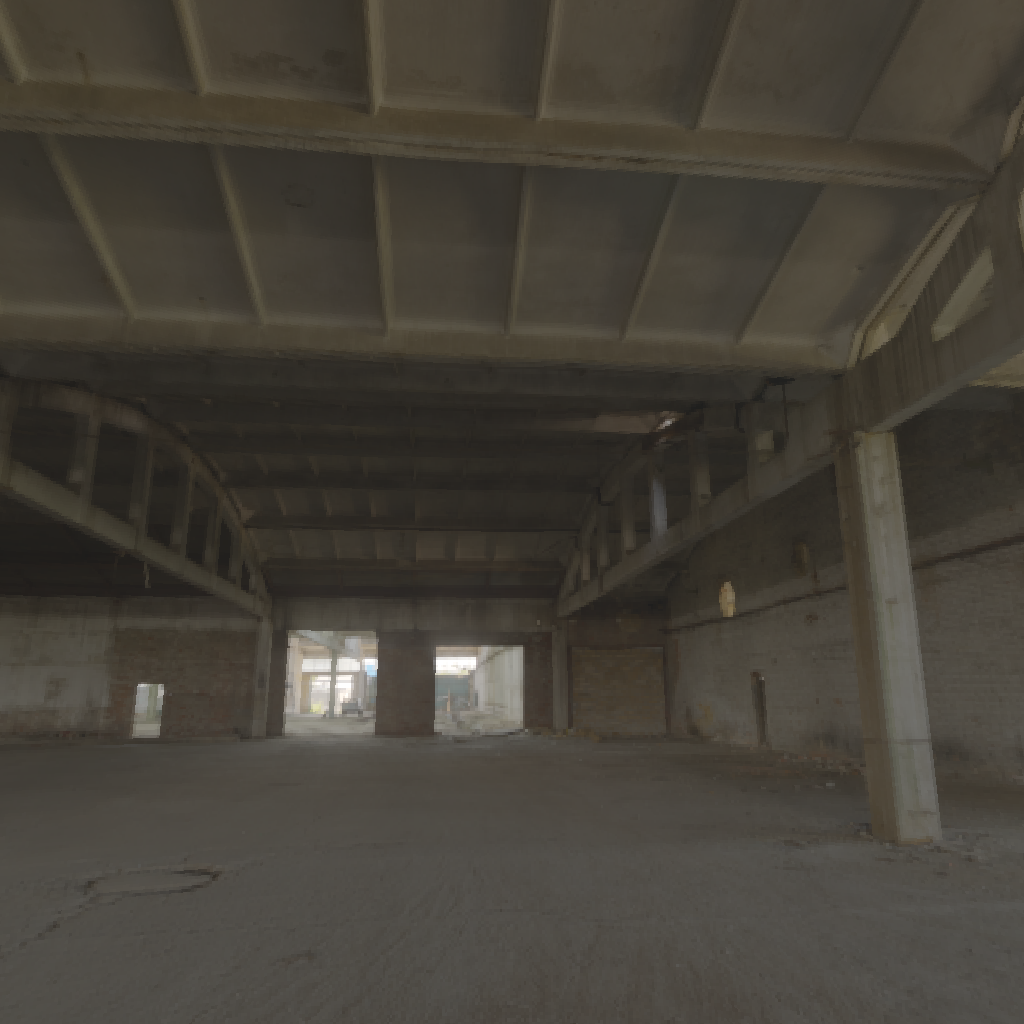
scene-linear HDR photo, Old Bus Depot, indoor, with visible sun, warehouse, industrial, concrete, abandoned, backplates, urban, midday, medium contrast, natural light, high dynamic range, physically based lighting